Hugo: Cannon Cruise

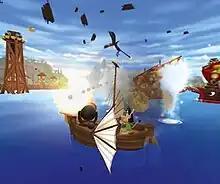
A gameplay adaptation screenshot from the PlayStation 2 version

A legend tells of the enchanted Phoenix Tree in which only once for a thousand years a single apple grows. If one eats the apple after it has become ripe, his or her three wishes will be fulfilled. The evil witch Scylla strives for absolute power and eternal beauty, and because she was foiled many times by Triggy Forest trolls, she would love to see them wiped out. Now she sees her chance for all of her dreams to come true, and all she needs to do is to find the sealed cave of the ancient witch queen Iduna. Hugo the troll and his friend Fernando must defeat the witch's army of pirates and enter the cave before Scylla does, or else he and all the trolls will be gone forever.